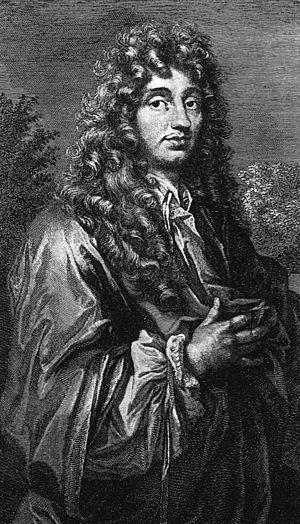
sujet: Christiaan Huygens source: http://www.york.ac.uk/depts/maths/histstat/people/ licence: Catégorie:Image d'astronomie
L'histoire des probabilités a commencé avec celle des jeux de hasard. Bien que quelques calculs de probabilité soient apparus dans des applications précises au Moyen Âge, ce n'est qu'au XVIIᵉ siècle que la théorie des probabilités est élaborée. Elle évolue sans vrai formalisme pendant deux siècles autour du célèbre problème des partis, de problèmes d'urnes ou d'autres problèmes issus de jeux. Apparaît alors au XXᵉ siècle la théorie classique des probabilités basée sur la théorie de la mesure et la théorie de l'intégration. Cette théorie s'est depuis lors diversifiée dans de nombreuses applications.
Christian Huygens, né le 14 avril 1629 à La Haye et mort le 8 juillet 1695 dans la même ville, est un mathématicien, un astronome et un physicien néerlandais.